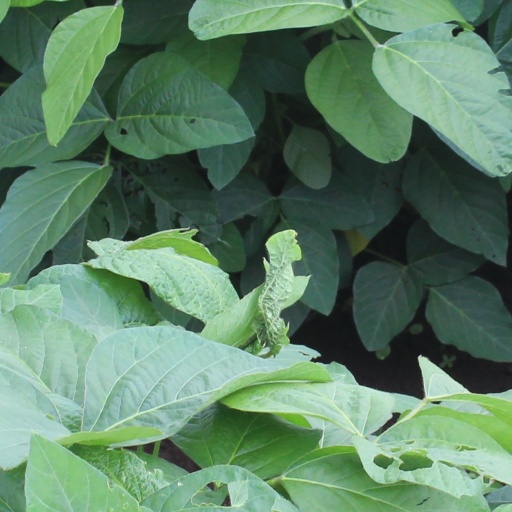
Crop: soybean